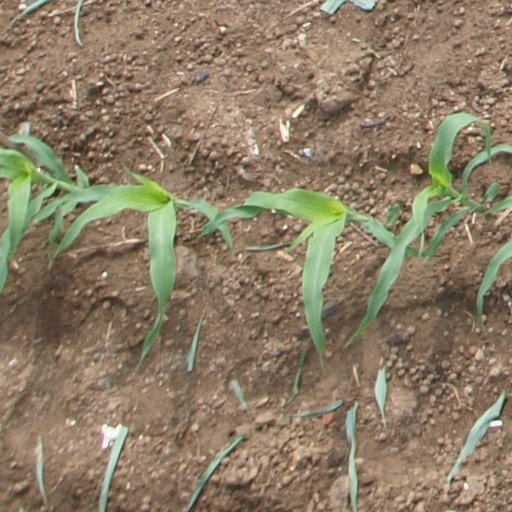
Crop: maize; corn